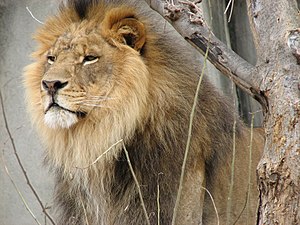
Løve / Fysiske kendetegn
Under konfrontationer med andre får manken løven til at se større ud.
Løven er en af de fem store katte i slægten Panthera og et medlem af kattefamilien. Det er den næststørste nulevende katteart efter tigeren, hvor nogle hanner kan veje over 250 kg. Der findes vilde løver i det subsahariske Afrika og i Asien. Løverne forsvandt fra Nordafrika og Sydvestasien for mange år siden, men dog i historisk tid. Indtil slutningen af Pleistocæn, for omkring 10.000 år siden, var løven det mest udbredte landpattedyr efter mennesket. Den kunne findes i størstedelen af Afrika, igennem hele Eurasien fra det vestlige Europa til Indien, og i Amerika fra Yukon til Peru.